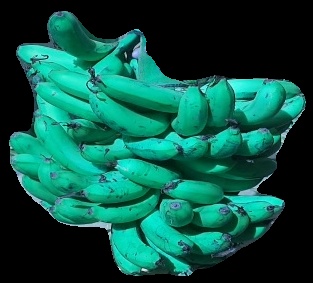
Variety: pachbale
Grade: grade3